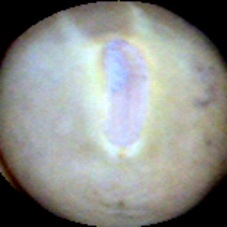
Label: Intact